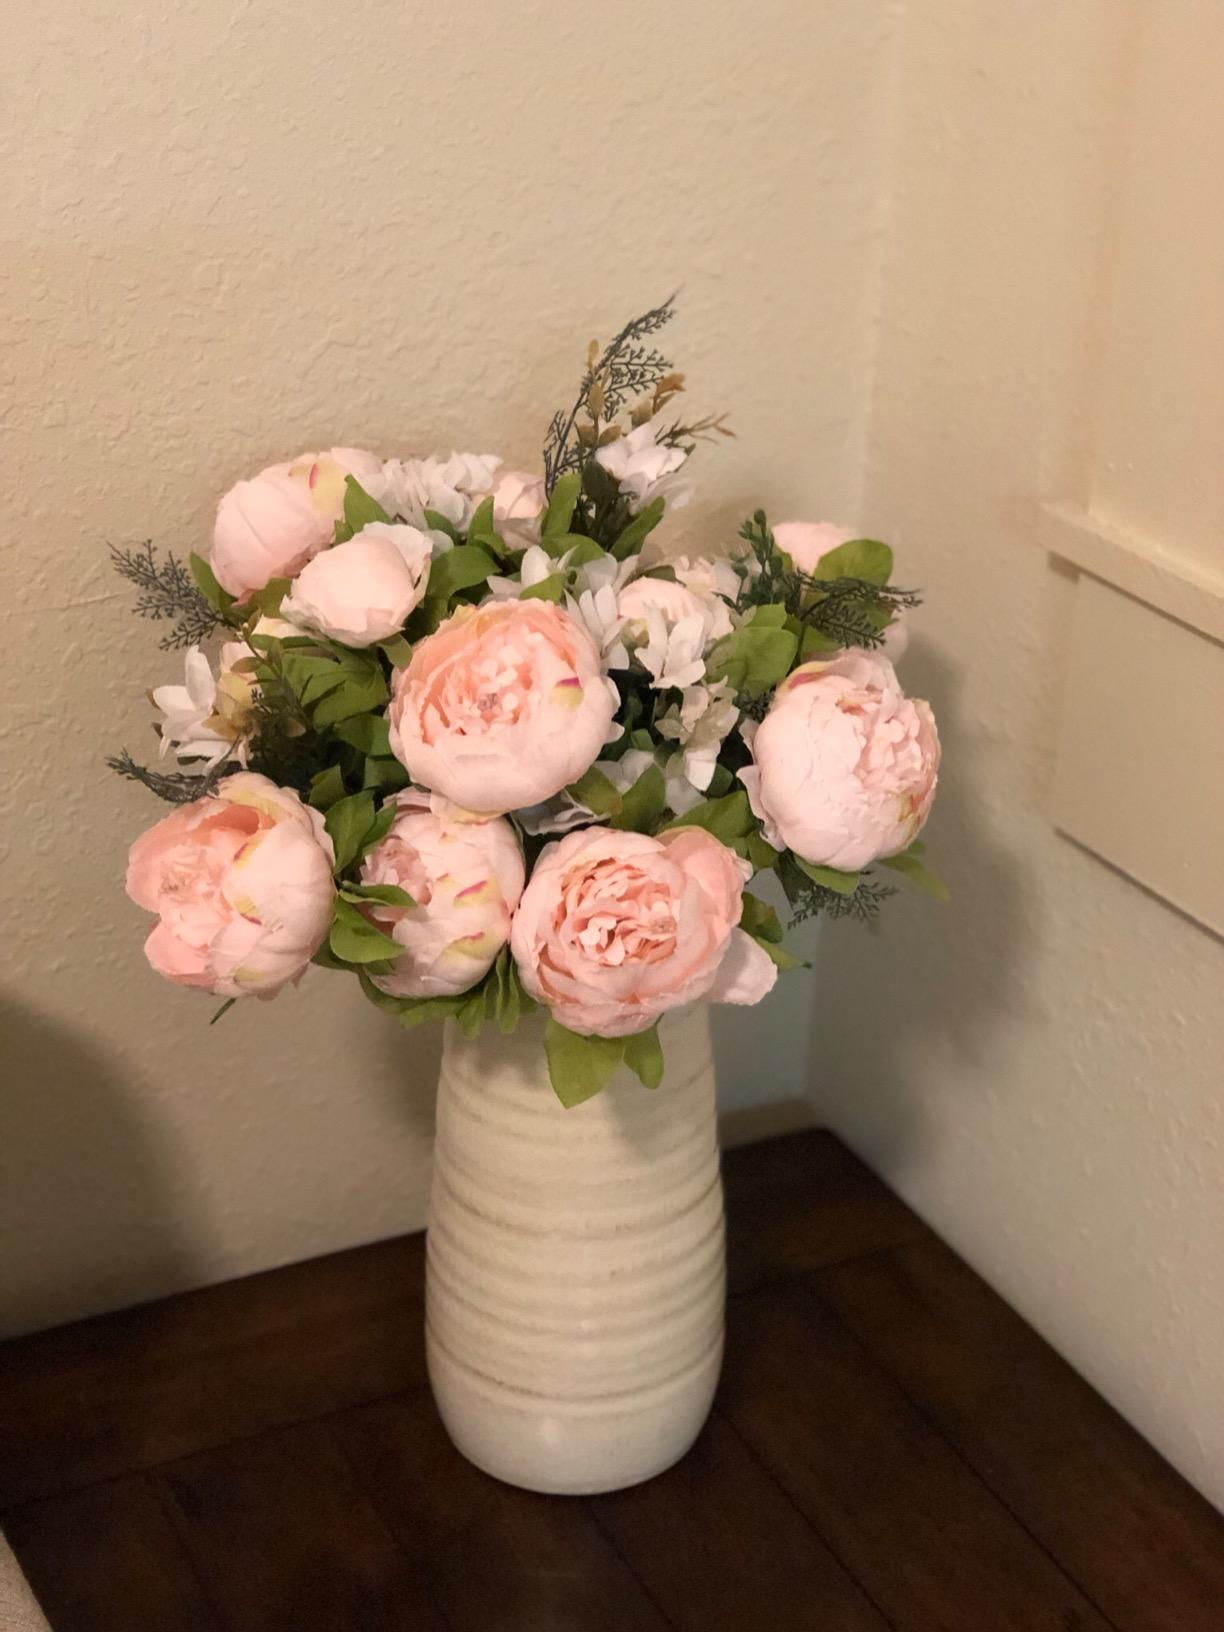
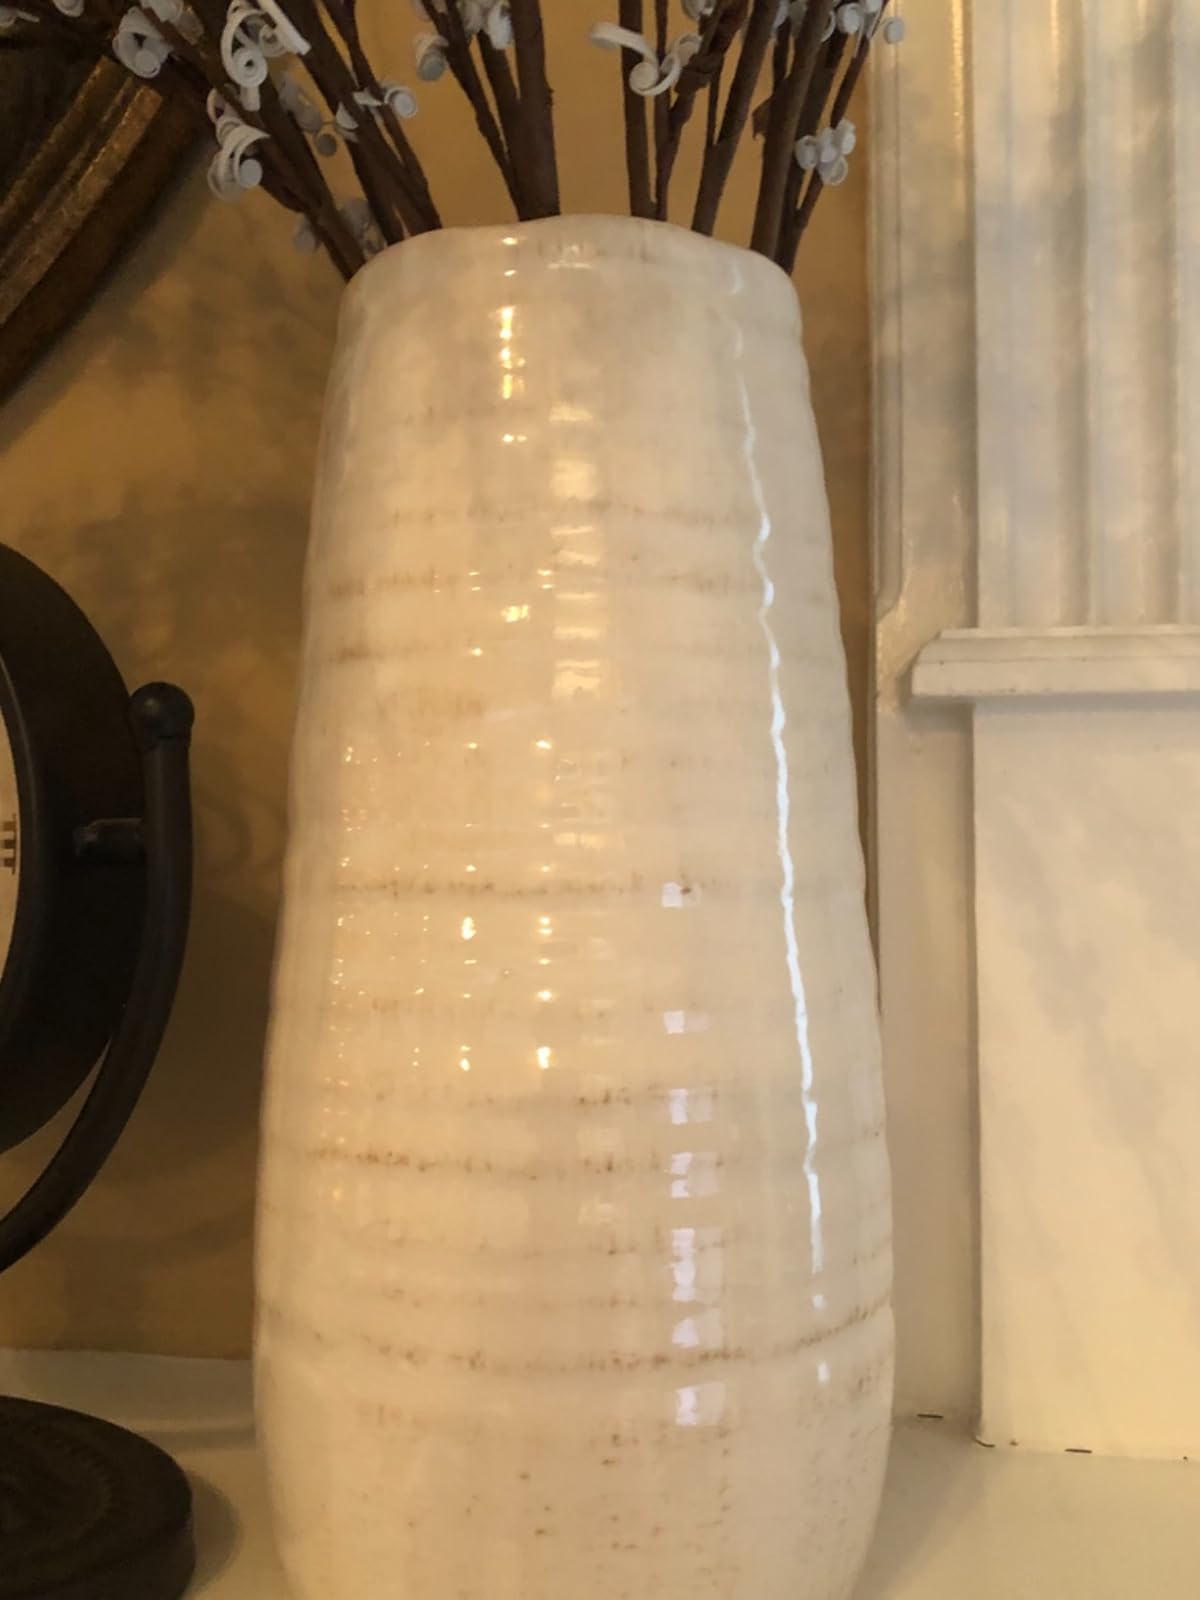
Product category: vase
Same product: yes